Herbert Kitchener, 1st Earl Kitchener

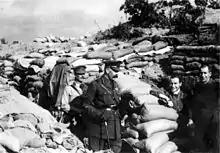
Kitchener with General William Birdwood at Anzac, November 1915

Kitchener was promoted to the highest Army rank, field marshal, on 10 September 1909 and went on a tour of Far East (including Japan), Australia and New Zealand. In Japan, Kitchener had an audience with Emperor Meiji and also attended the funeral of Prince Itō Hirobumi.